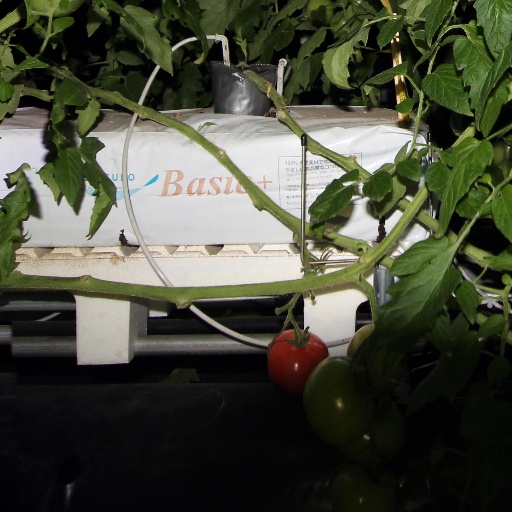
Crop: tomato